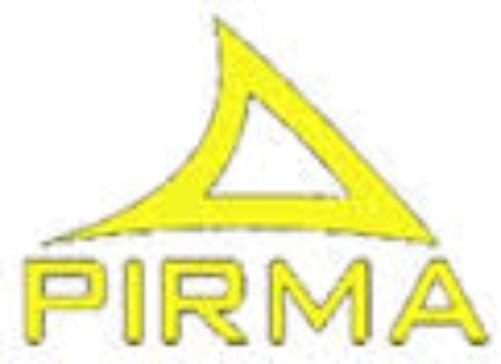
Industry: Clothes